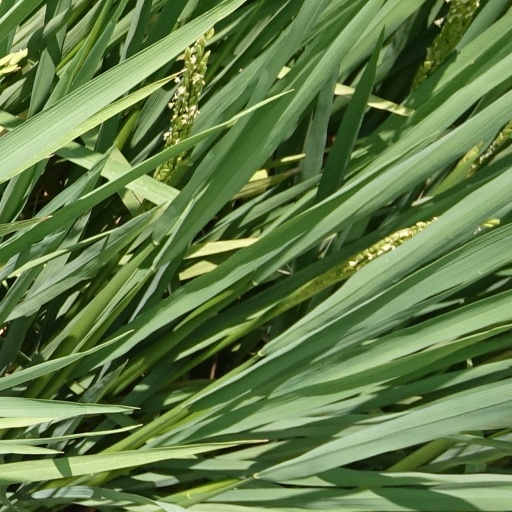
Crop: rice